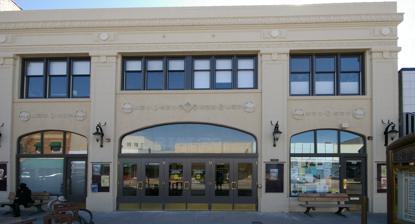
Building: Rialto Theater (Loveland, Colorado)
Country: United States of America
Year built: 1919
United States historic place Rialto Theater U.S. National Register of Historic Places U.S. Historic district Contributing property Theater in 2009 Location 228-230 E. Fourth Ave., Loveland, Colorado Coordinates 40°23′43″N 105°04′24″W / 40.39528°N 105.07333°W / 40.39528; -105.07333 ( Rialto Theater ) Area 0.2 acres (0.081 ha) Built 1919 Architect A. Danielson Architectural style Classical Revival Part of Downtown Loveland Historic District ( ID15000281 ) NRHP reference No. 87002213 Significant dates Added to NRHP February 17, 1988 Designated CP June 1, 2015 The Rialto Theater in Loveland, Colorado , at 228-230 E. Fourth Ave., was built in 1919.  It was listed on the National Register of Historic Places in 1988. It has a three-bay Classical Revival front covered with glazed terra cotta blocks, of a 50 by 140 feet (15 m × 43 m) footprint.  The two-story commercial block building has a flat roof and brick party and rear walls. It was deemed significant as "one of the city's most architecturally refined buildings":  although "it is not an especially exuberant or palatial example of early 20th century movie theater architecture, the Rialto is well proportioned and well articulated. It well represents Loveland building trends as well as national motion picture theater trends for the period. The Rialto is one of the last main street theatres in northern Colorado with any remaining architectural integrity. The marquee replacement and the most recent alterations have compromised the Rialto visually, but the building still retains a high degree of integrity of location, setting and association...." Modifications to the theater have tended to contribute to, rather than detract from, its architectural character. It is also a contributing building in the Downtown Loveland Historic District , which was added to the National Register in 2015. References